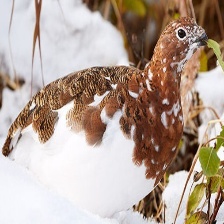
Species: WILLOW PTARMIGAN
Scientific name: LAGOPUS LAGOPUS